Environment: real
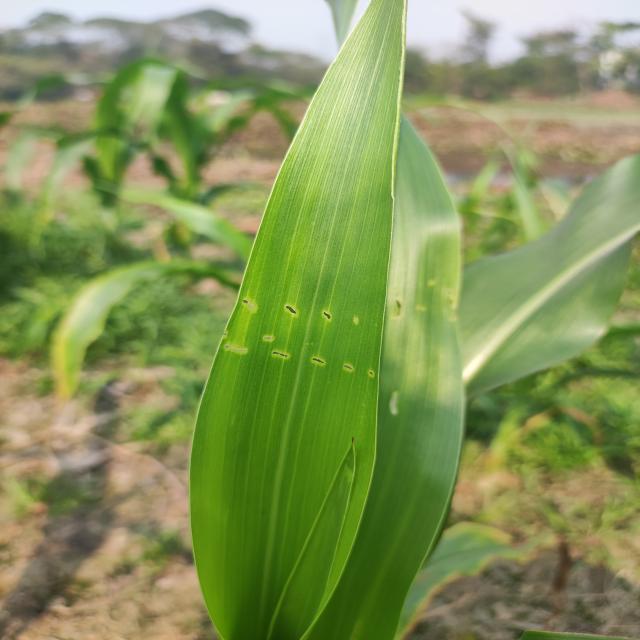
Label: fall_armyworm